RAF Harpur Hill

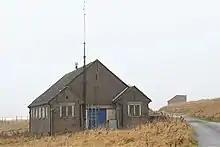
Building from the old RAF camp

The original wartime RAF camp at Harpur Hill was a top secret facility and was heavily defended. The camp's housing for staff was built nearby on roads named after past RAF war heroes (such as Nettleton, Tedder and Trenchard). A new site was constructed lower down the hill after the war. Bombs continued to be stored underground during the 1950s. The RAF base was closed in 1961.